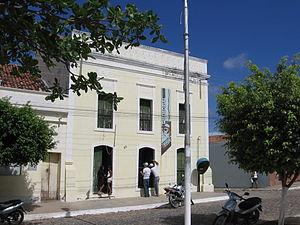
Patativa do Assaré, de son vrai nom Antônio Gonçalves da Silva, né le 5 mars 1909 à Assaré dans le Ceará au Brésil et mort le 8 juillet 2002 également à Assaré), est un poète brésilien qui faisait partie de la littérature de cordel, et qui était l'un des plus connus dans le Nordeste.